The Kermesse in Bruges

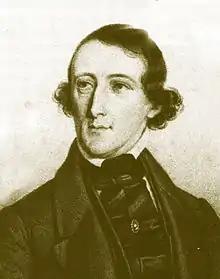
Bournonville, 1841.

The Kermesse in Bruges, or The Three Gifts is a burlesque ballet in three acts created by the Danish ballet master and choreographer August Bournonville to music by Holger Simon Paulli, first performed by the Royal Danish Ballet on 4 April 1851. The Danish title is "Kermessen i Brügge eller De tre Gaver". The ballet tells the story of three brothers who receive magic gifts from an alchemist.